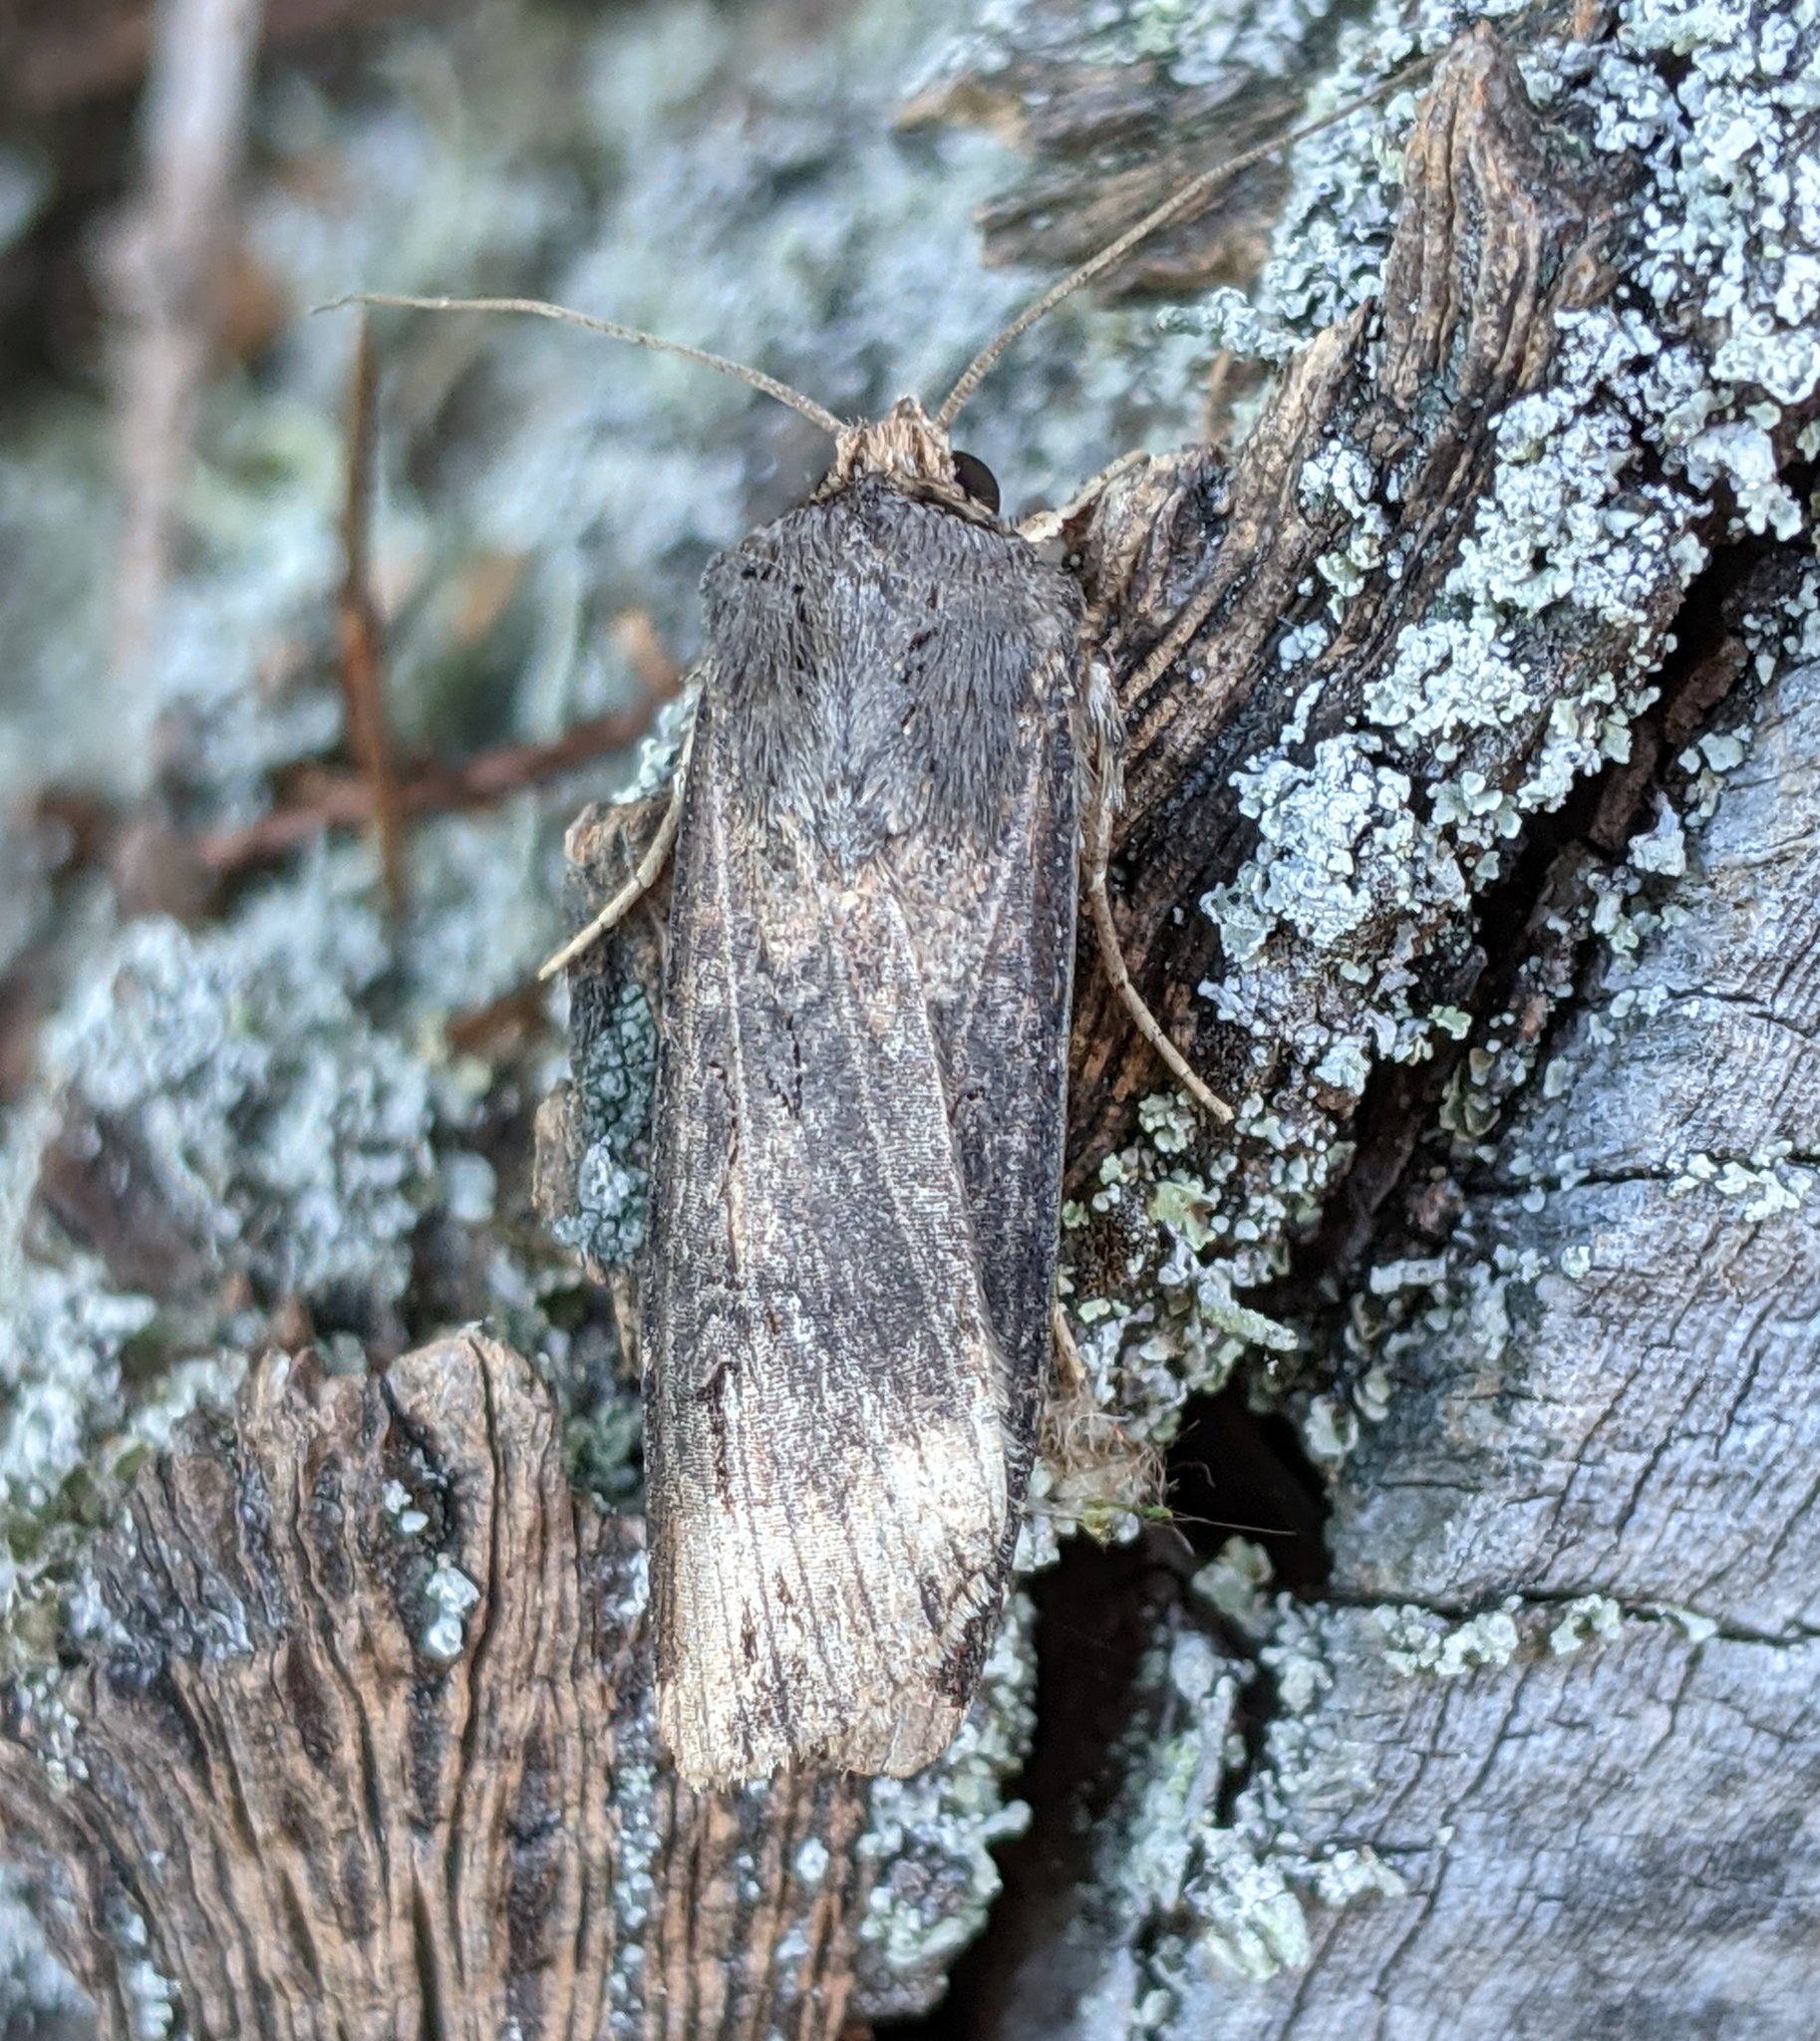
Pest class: cutworms